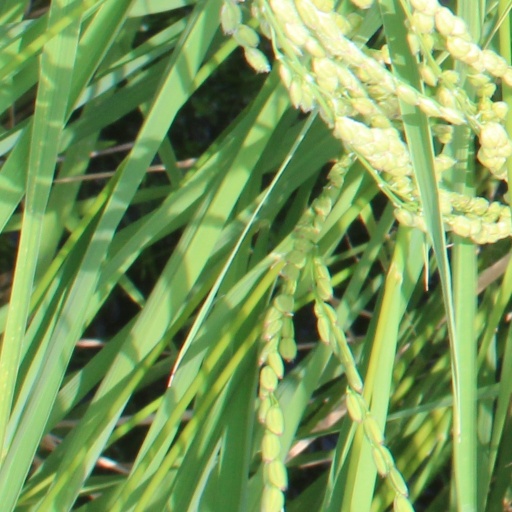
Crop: rice